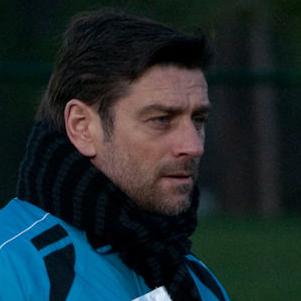
Age: 44